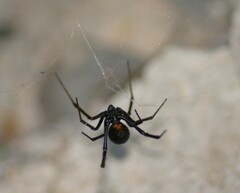
Species: Lactrodectus_hesperus